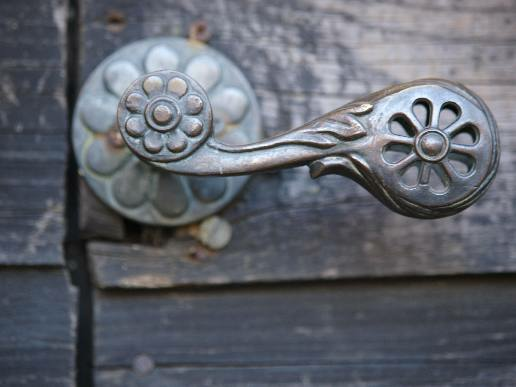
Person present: No